São Tomé and Príncipe

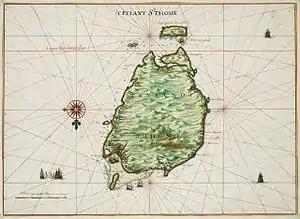
Map of São Tomé by Johannes Vingboons (1665)

The islands making up São Tomé and Príncipe were formed approximately 30 million years ago due to volcanic activity in deep water along the Cameroon Line. Over time, interactions with seawater and periods of eruption have engendered a wide variety of different igneous and volcanic rocks on the islands with complex assemblages of minerals.